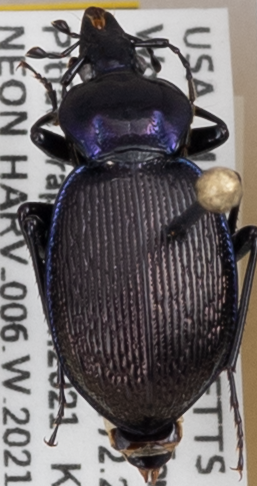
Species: Sphaeroderus stenostomus lecontei
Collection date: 2021-06-23
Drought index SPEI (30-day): -0.114
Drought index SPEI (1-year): -1.28
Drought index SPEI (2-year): -1.928